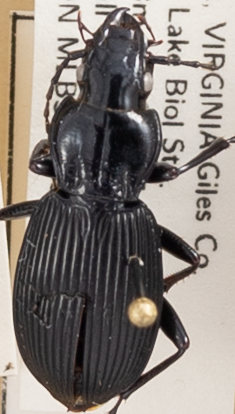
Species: Pterostichus lachrymosus
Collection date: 2021-08-24 04:00:00
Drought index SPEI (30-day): -0.262
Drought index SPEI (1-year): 0.03
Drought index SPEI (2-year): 1.106